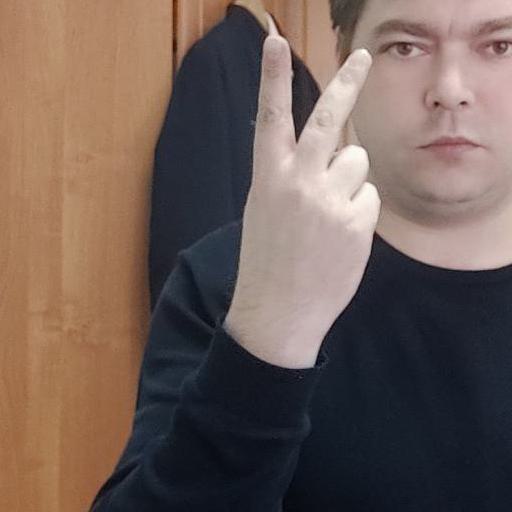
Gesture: peace_inverted